Bamberg-Refraktor

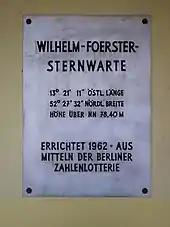
Commemorative plaque to the right of the observatory's main entrance

In November 1961, the foundation stone was laid for the Wilhelm Foerster Observatory built with funds from the Deutsche Klassenlotterie Berlin on the Insulaner in Berlin-Schöneberg, which was piled up after the war as a mountain of rubble to a height of a good 78 metres. In 1962, Askania in Berlin-Mariendorf carried out a general overhaul of the telescope, and since the opening of the Wilhelm Foerster Observatory on 30 January 1963, the refractor in the largest dome of the public observatory has been the most important and frequently used instrument for demonstrations by the society. The movable dome with a diameter of eleven metres dates from 1905. It was no longer needed at the Berlin Zeiss-Ikon factories in Berlin-Friedenau and was given to the observatory.